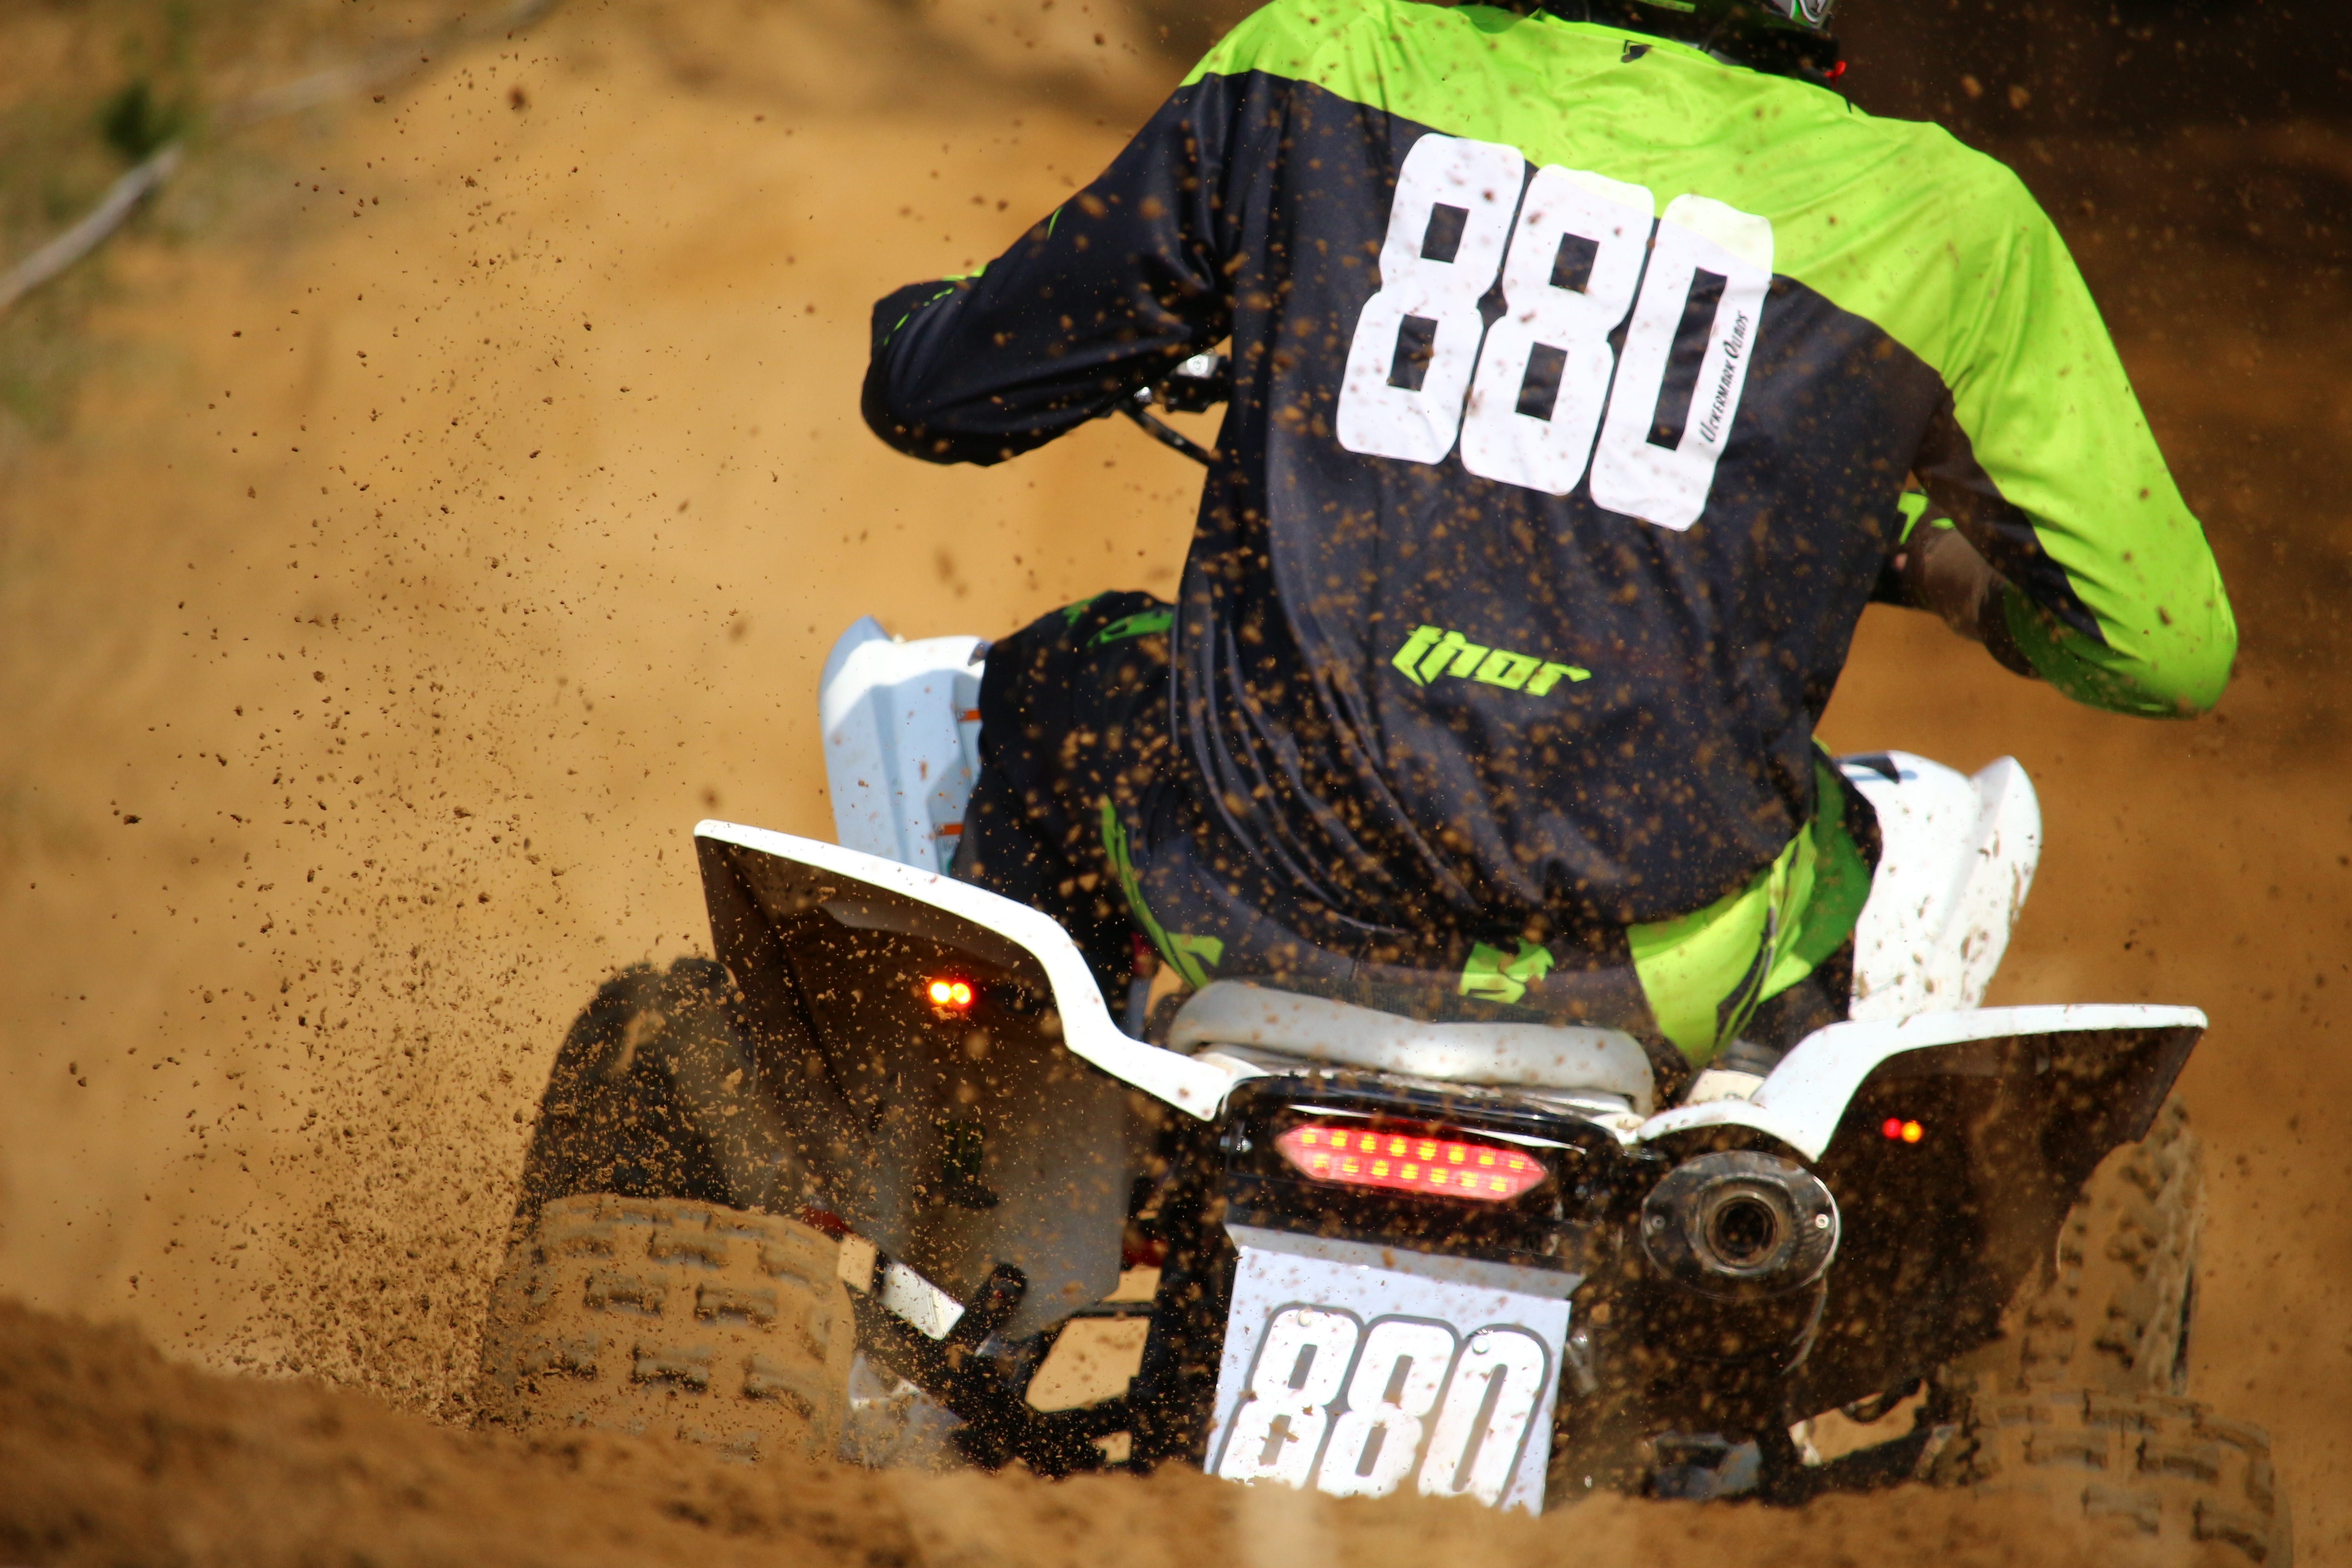
sand, vehicle, motorcycle, mud, motocross, soil, cross, race, racing, quad, atv, all terrain vehicle, off roading